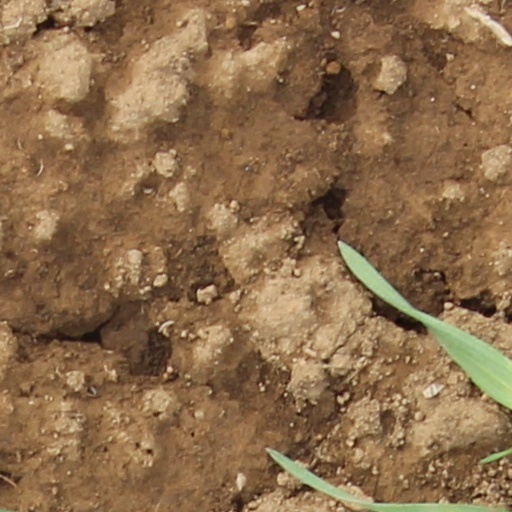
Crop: wheat